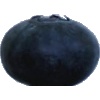
Label: images